Shalihotra

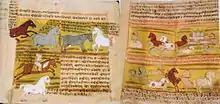
Pages of a copy of the Shalihotra from Rajasthan.

Shalihotra's principal work was a large treatise on the care and management of horses, the Shalihotra Samhita (encyclopedia of the physician Shalihotra) having some 12,000 "shlokas" in Sanskrit. It has been translated into Iranian, Arabic, Tibetan and English and all languages. This work described horse and elephant anatomy, physiology, surgery and diseases with their curative and preventive measures. It elaborated on the body structures of different races of horses, and identified the structural details by which one can determine the age of a horse. Two other works, namely "Asva-prashnsa" and "Asva-lakshana sastram" are also attributed to Shalihotra.